Straight-twin engine

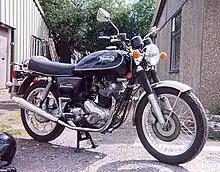
1973 Norton Commando Interstate

Many large British motorcycles from 1945 to the 1960s used a straight-twin transverse engine (i.e. oriented with the crankshaft perpendicular to the frame), such as the Triumph Bonneville and Norton Commando. This layout is well suited to air-cooling, since both cylinders receive equal airflow and the exhaust can exit in the well-cooled location at the front of each cylinder.